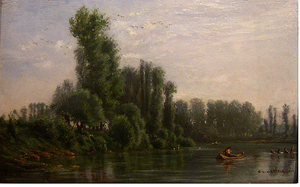
Georges-Albert-Léon Laujol de Lafage dit Georges de Lafage-Laujol, né le 25 ou 29 décembre 1830 à La Chapelle-St-Denis, et mort le 23 mars 1858 à Paris, est un peintre et lithographe français. Son frère, Amilcar de Lafage, est lithographe pour la Marine.